Wellendorff

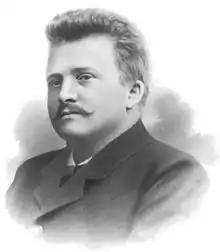
Founder: Ernst Alexander Wellendorff

Wellendorff is a family-owned German manufacturer of jewellery headquartered in Pforzheim, Baden-Württemberg.